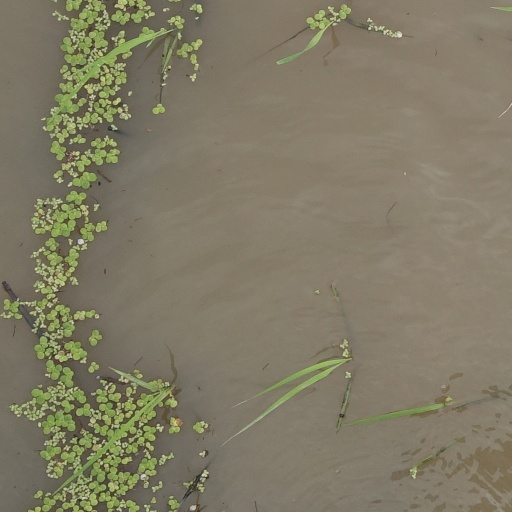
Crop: rice